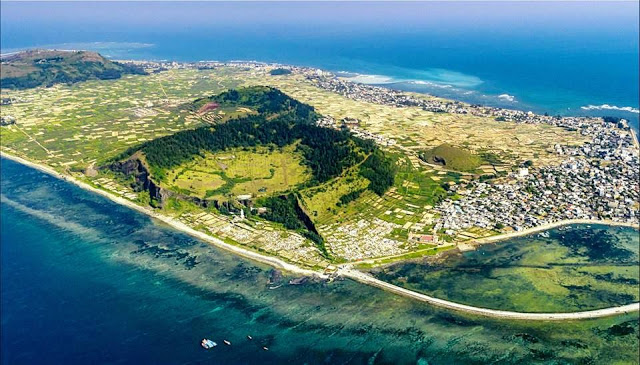
user: text: Cấu trúc núi lửa hình lòng chảo lớn nổi bật ở trung tâm bức ảnh có tên là gì?
assistant: text: Seongsan Ilchulbong

user: text: Địa điểm này nổi tiếng về điều gì đặc biệt vào lúc bình minh, thu hút rất nhiều du khách?
assistant: text: Cảnh mặt trời mọc tuyệt đẹp

user: text: Mối liên hệ giữa cấu trúc núi lửa ở trung tâm, các khu vực nông nghiệp xung quanh và khu dân cư ven biển là gì, xét về mặt địa lý và kinh tế?
assistant: text: Miệng núi lửa cổ xưa (Seongsan Ilchulbong) tạo nên địa hình độc đáo, thu hút du lịch. Đất đai màu mỡ do núi lửa mang lại hỗ trợ nông nghiệp xung quanh. Hoạt động du lịch và nông nghiệp đã thúc đẩy sự hình thành và phát triển của các khu dân cư ven biển, tạo nên một hệ sinh thái kinh tế tổng thể.